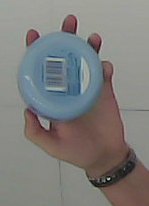
Product: nivea_baby